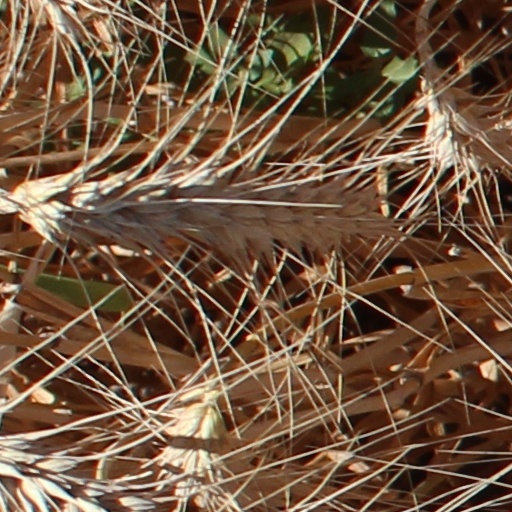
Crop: wheat